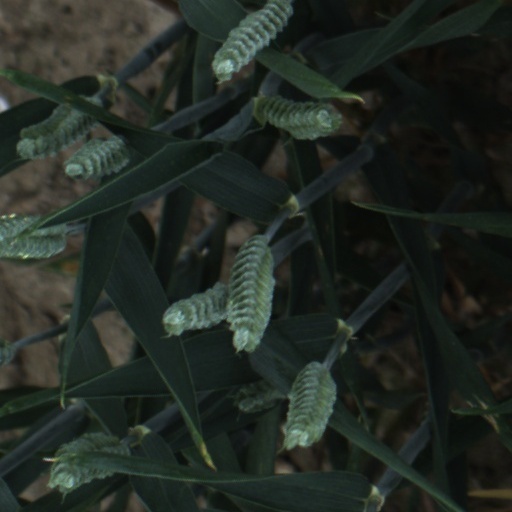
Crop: wheat